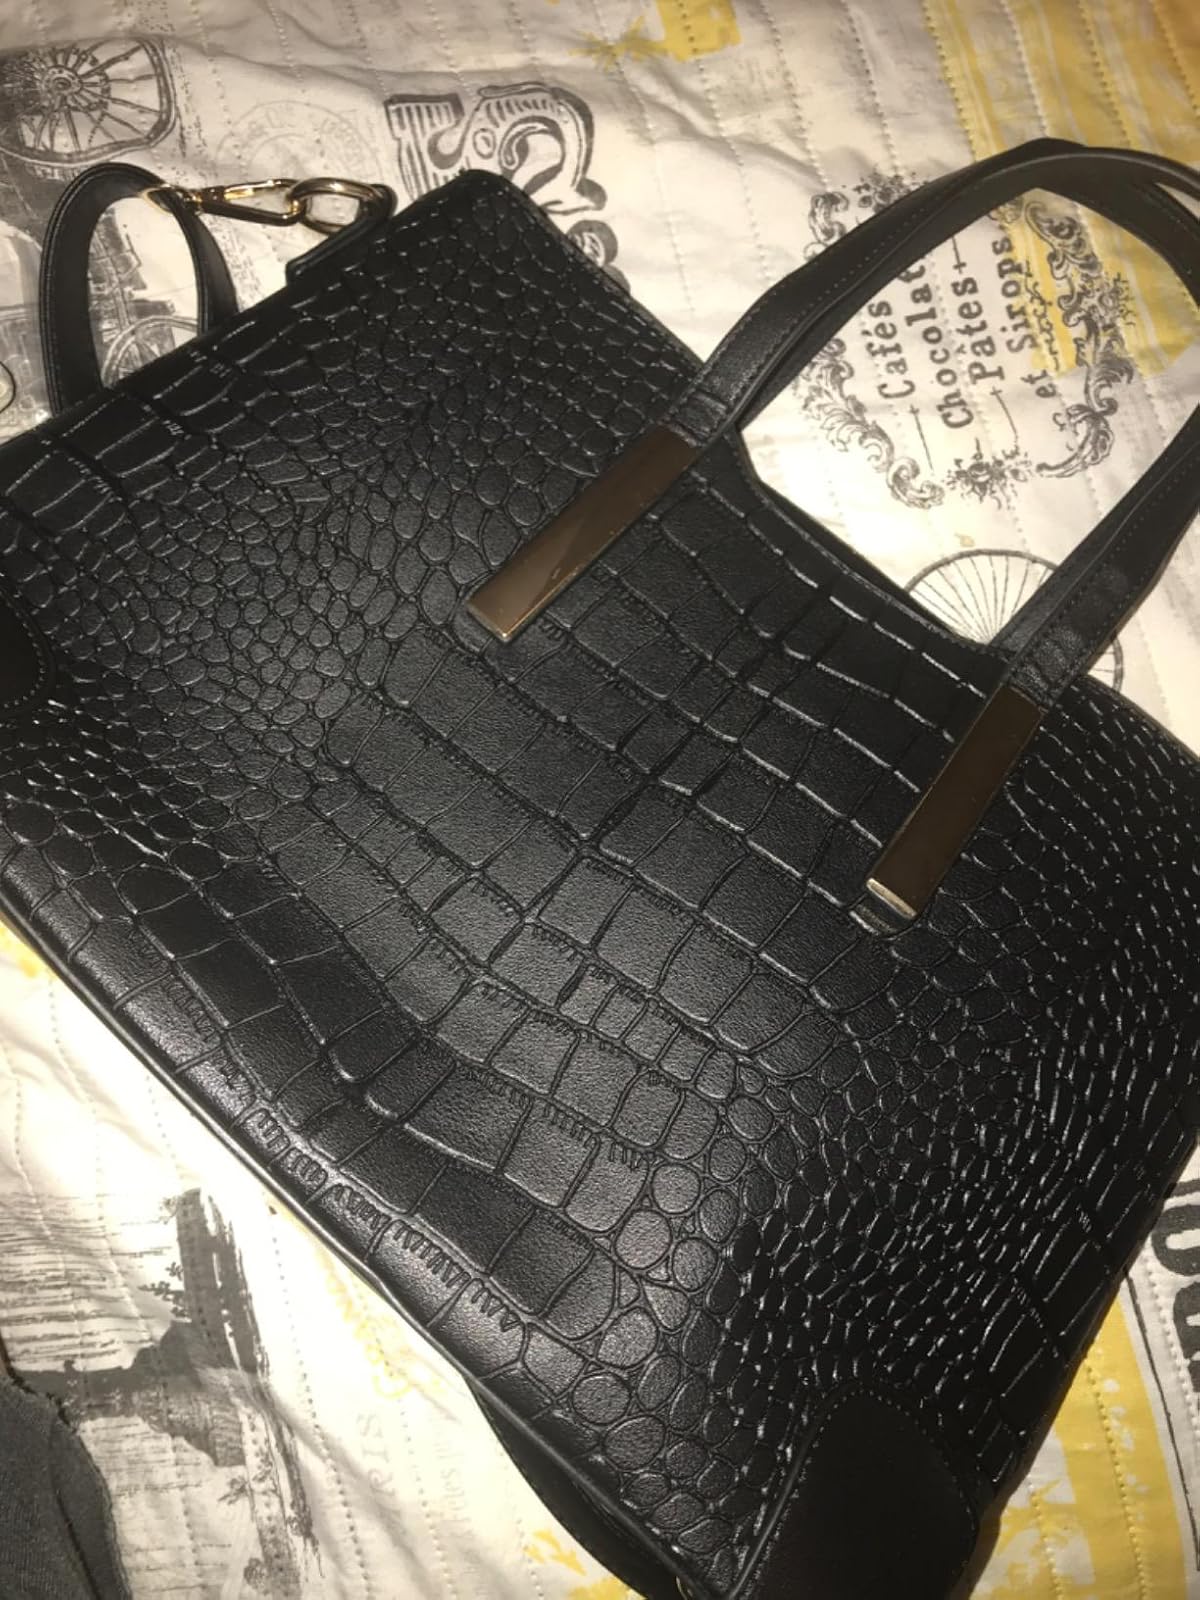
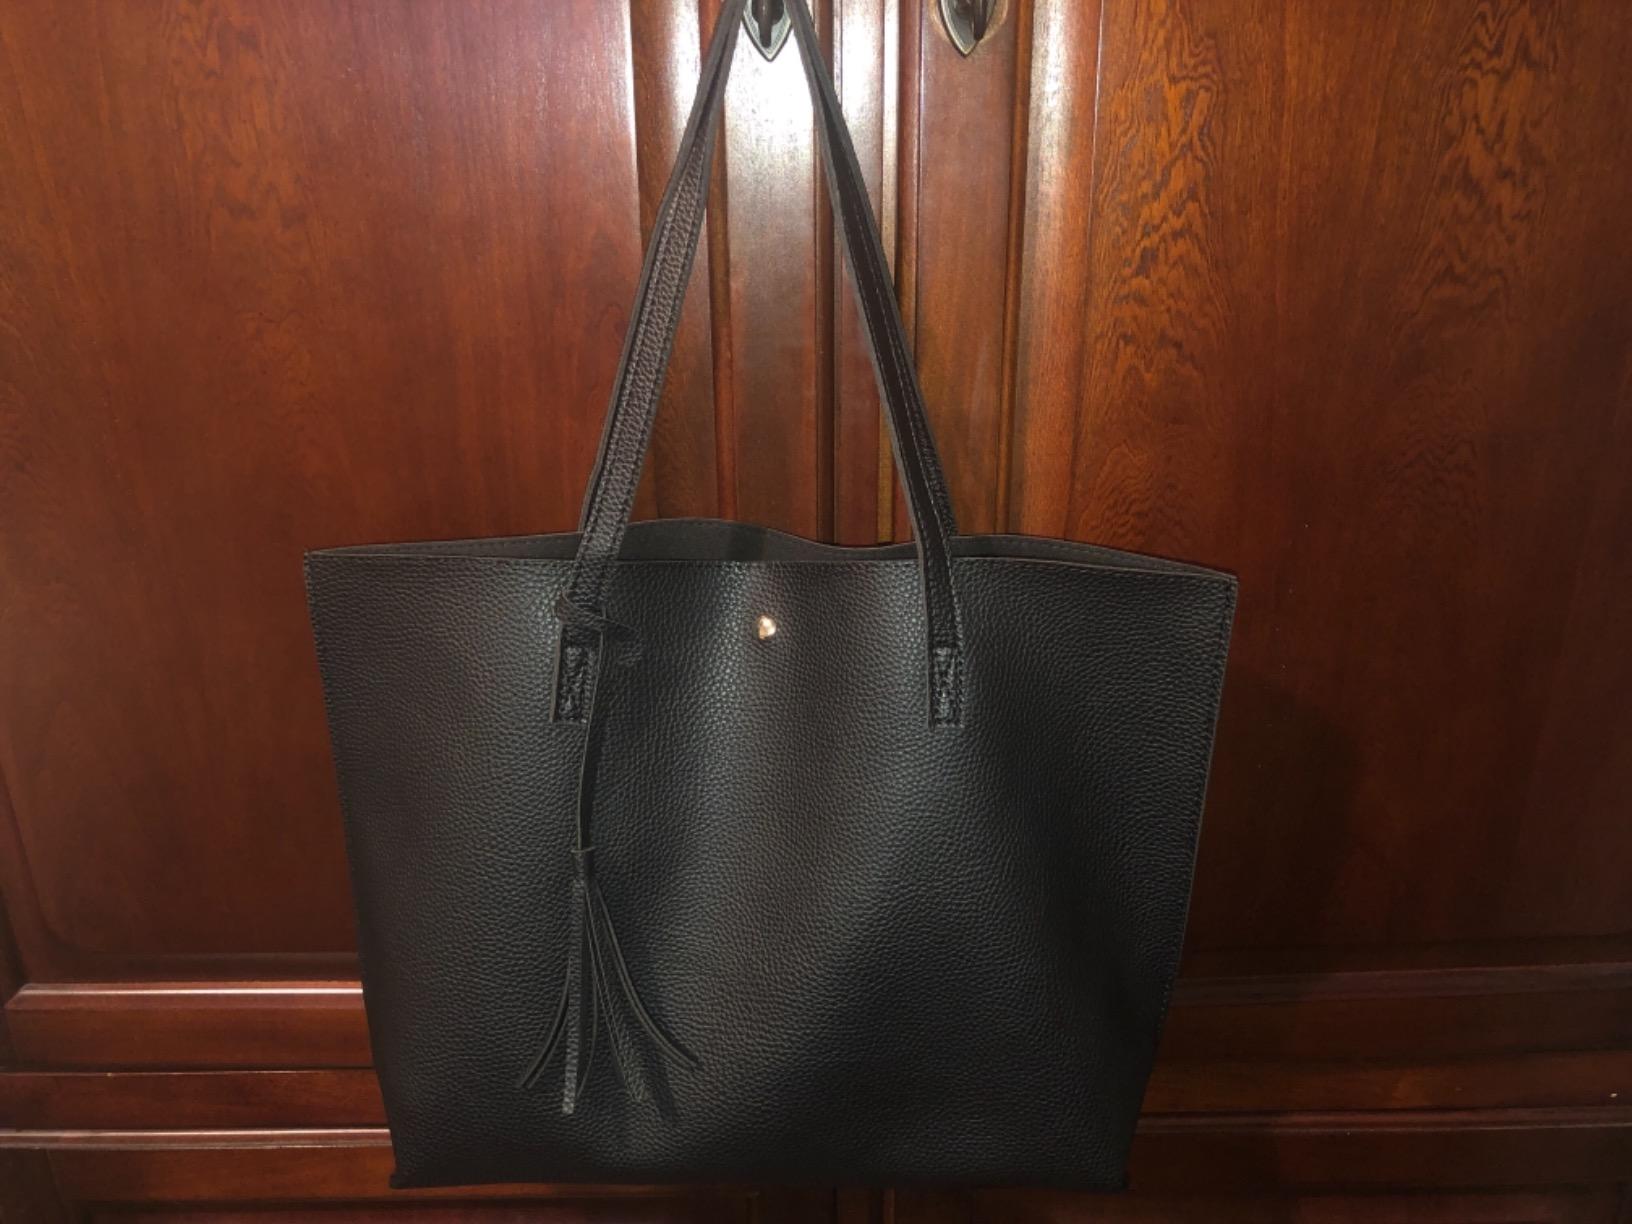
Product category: accessories_handbag
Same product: no